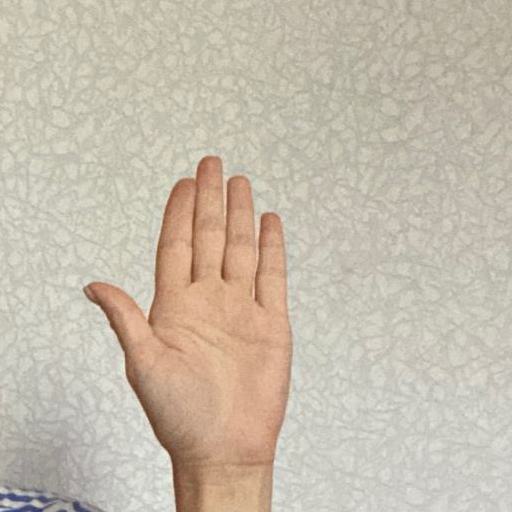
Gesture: stop